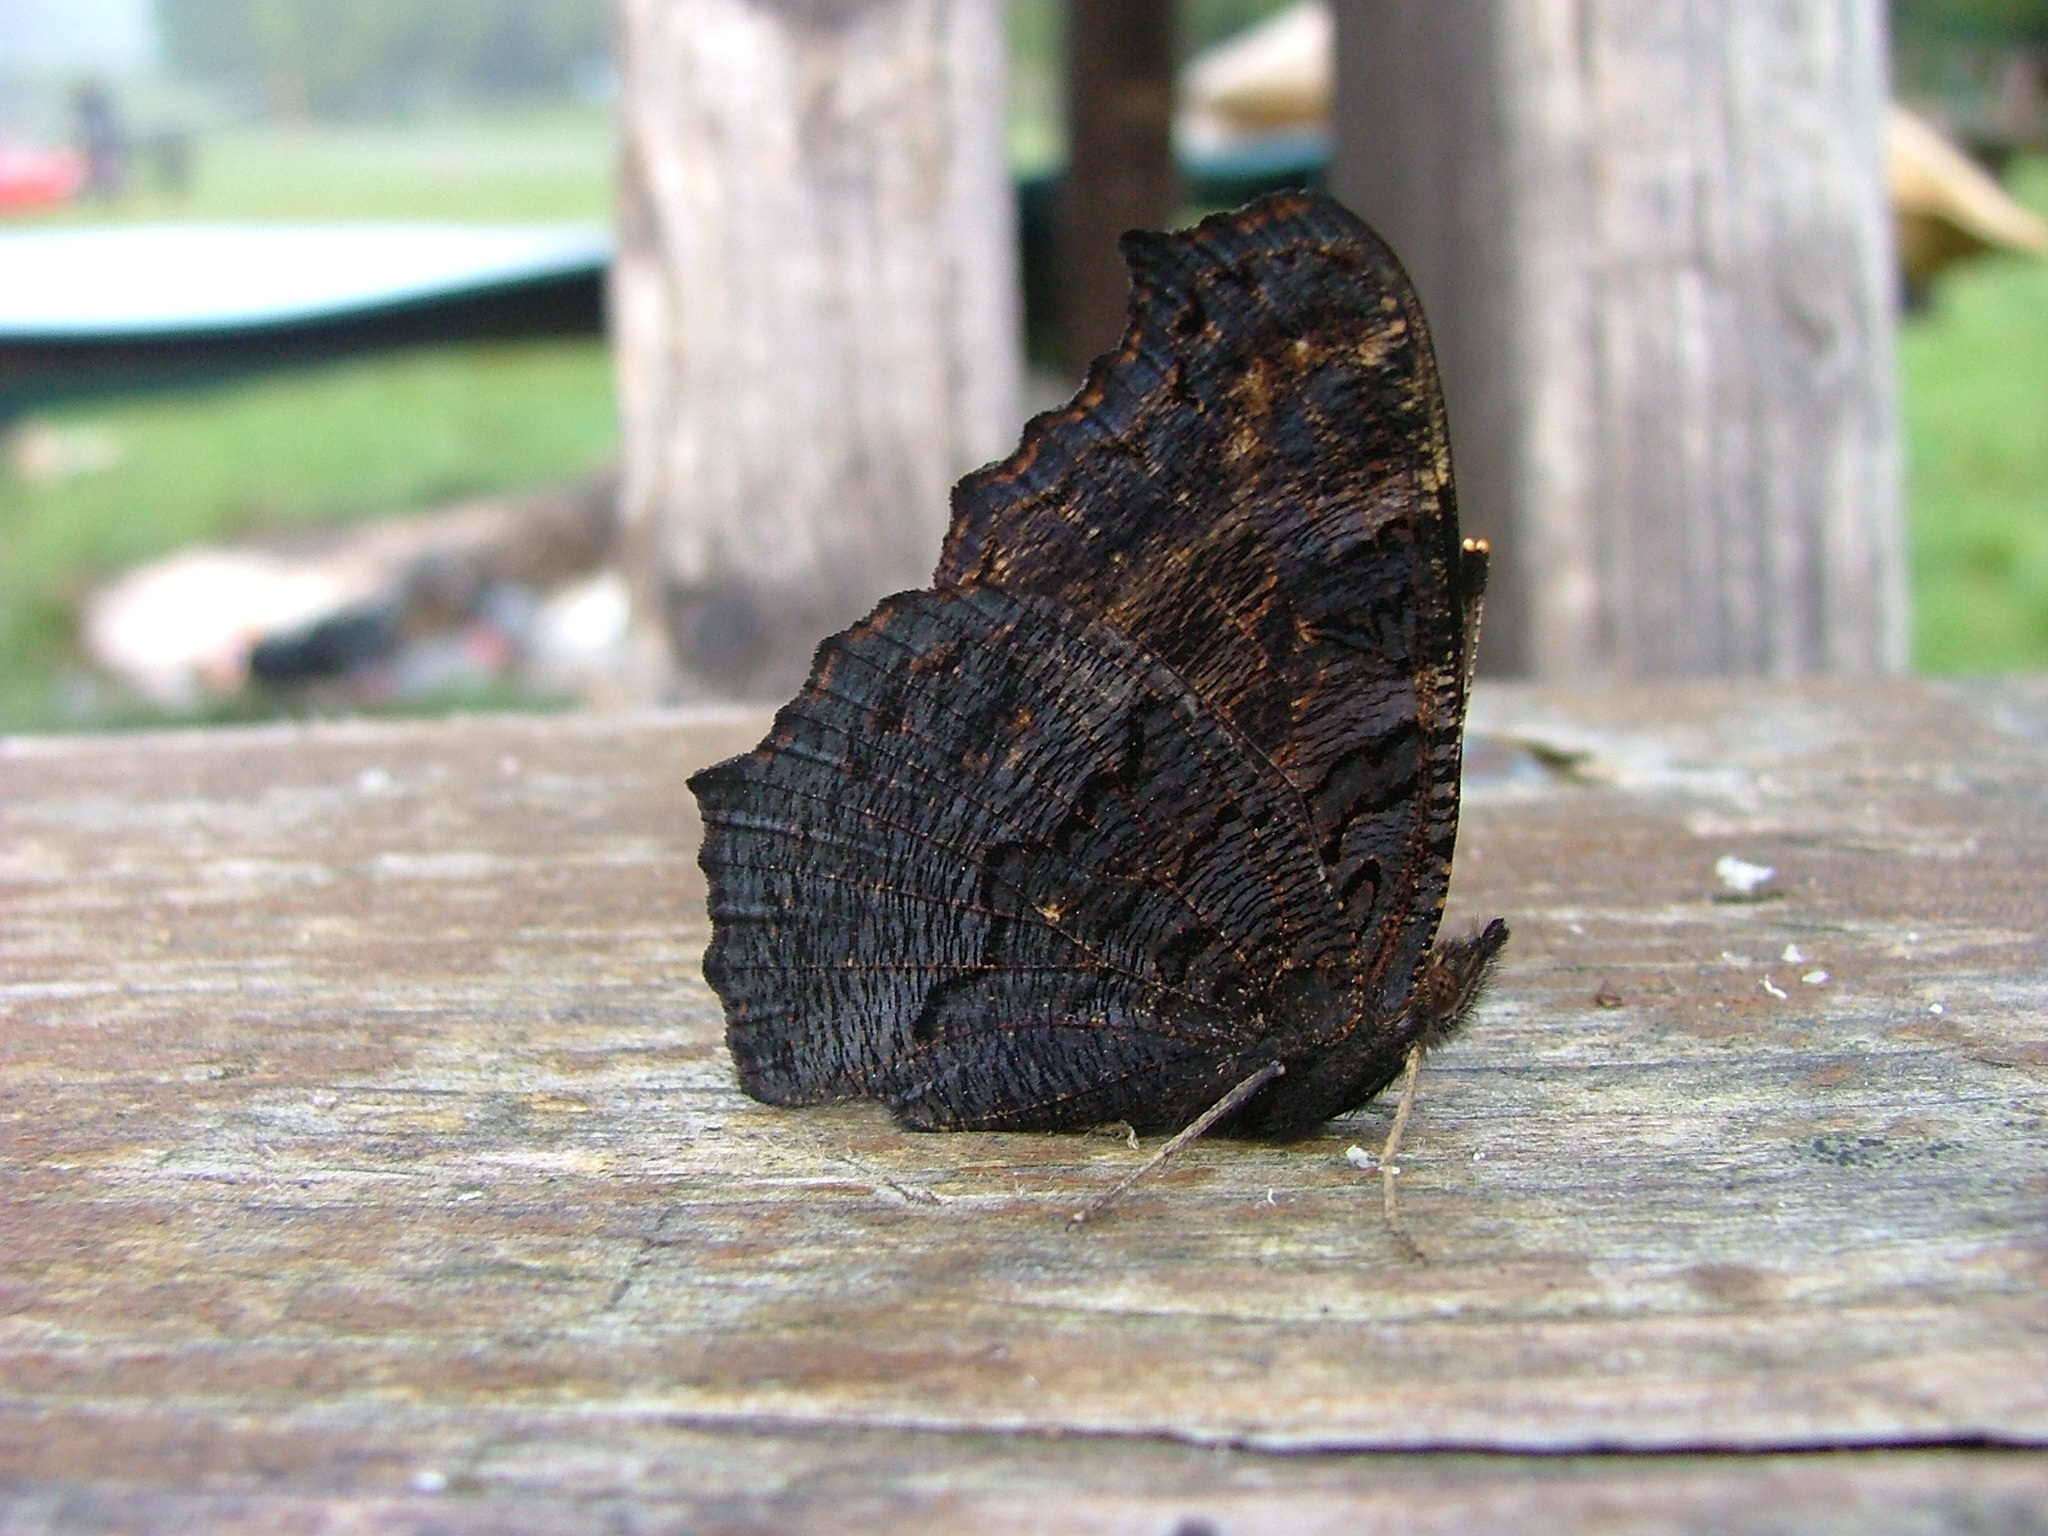
nature, wing, wood, leaf, dawn, animal, wildlife, insect, soil, moth, butterfly, fauna, invertebrate, close up, in the morning, macro photography, pollinator, moths and butterflies